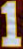
Number: 1